Haste-Crumpacker House

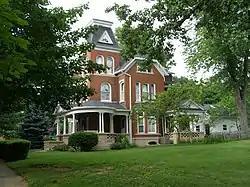
summer 2010

The Haste-Crumpacker House, in Valparaiso, Indiana, was built in 1887.